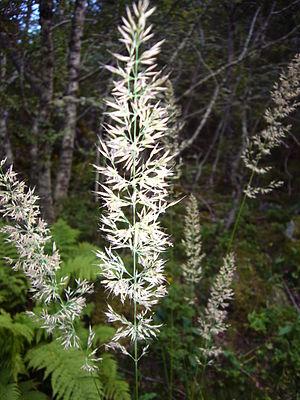
Calamagrostis arundinacea, Aubrac, Massif central, France